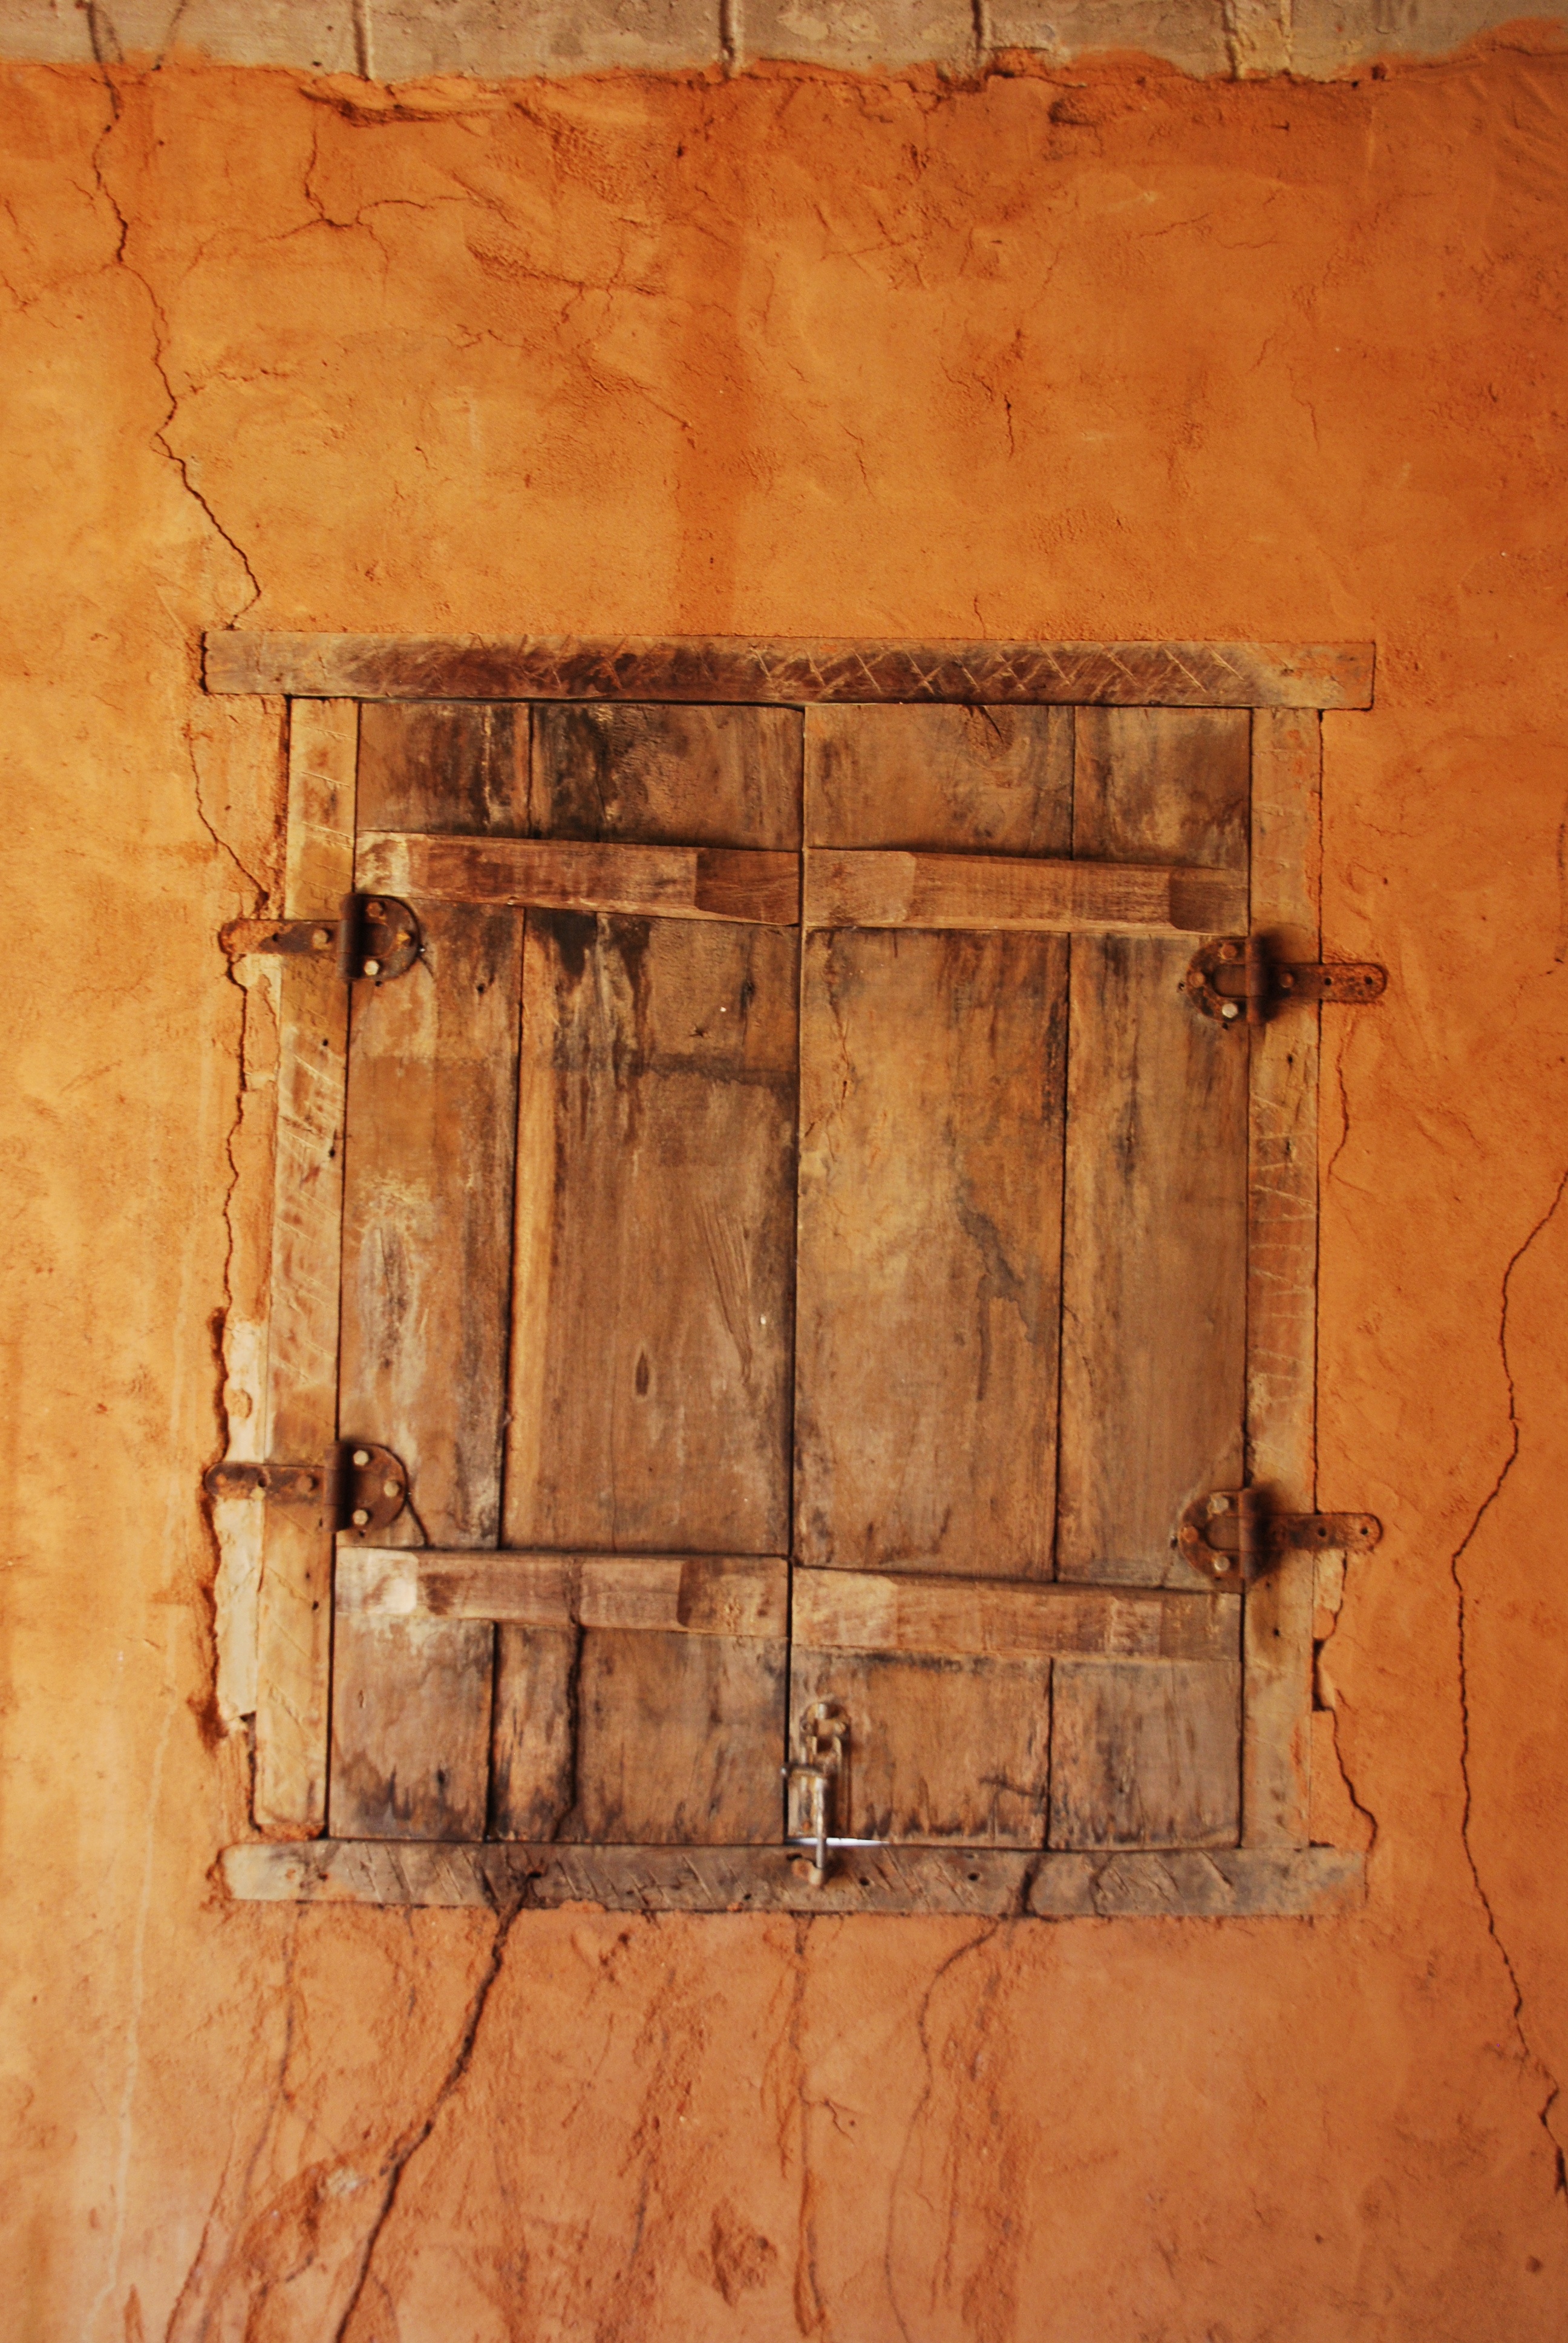
wood, house, texture, floor, window, wall, rustic, rural, furniture, brick, door, clay, man made object, ancient history